Rügen

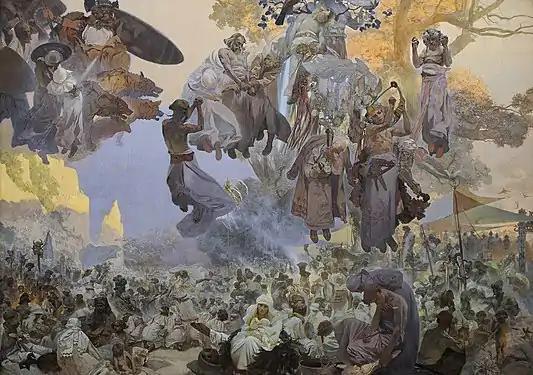
"The Celebration of Svetovid on Rügen" (1912), Alphonse Mucha, "The Slav Epic"

Discoveries in the indicate that there has been settlement here since the Stone Age. All over Rügen are numerous stone monuments, such as megalithic tombs and altar stones that have survived to the present day. By the 1st century, the inhabitants of Rügen were part of the East Germanic tribe of Rugii, who occupied roughly the region that was later to become Western Pomerania and who gave the island its name. The Rugii may have originated from Scandinavia or evolved from autochthonous tribes. In the Migration Period, many Rugii moved south and founded an empire in Pannonia.